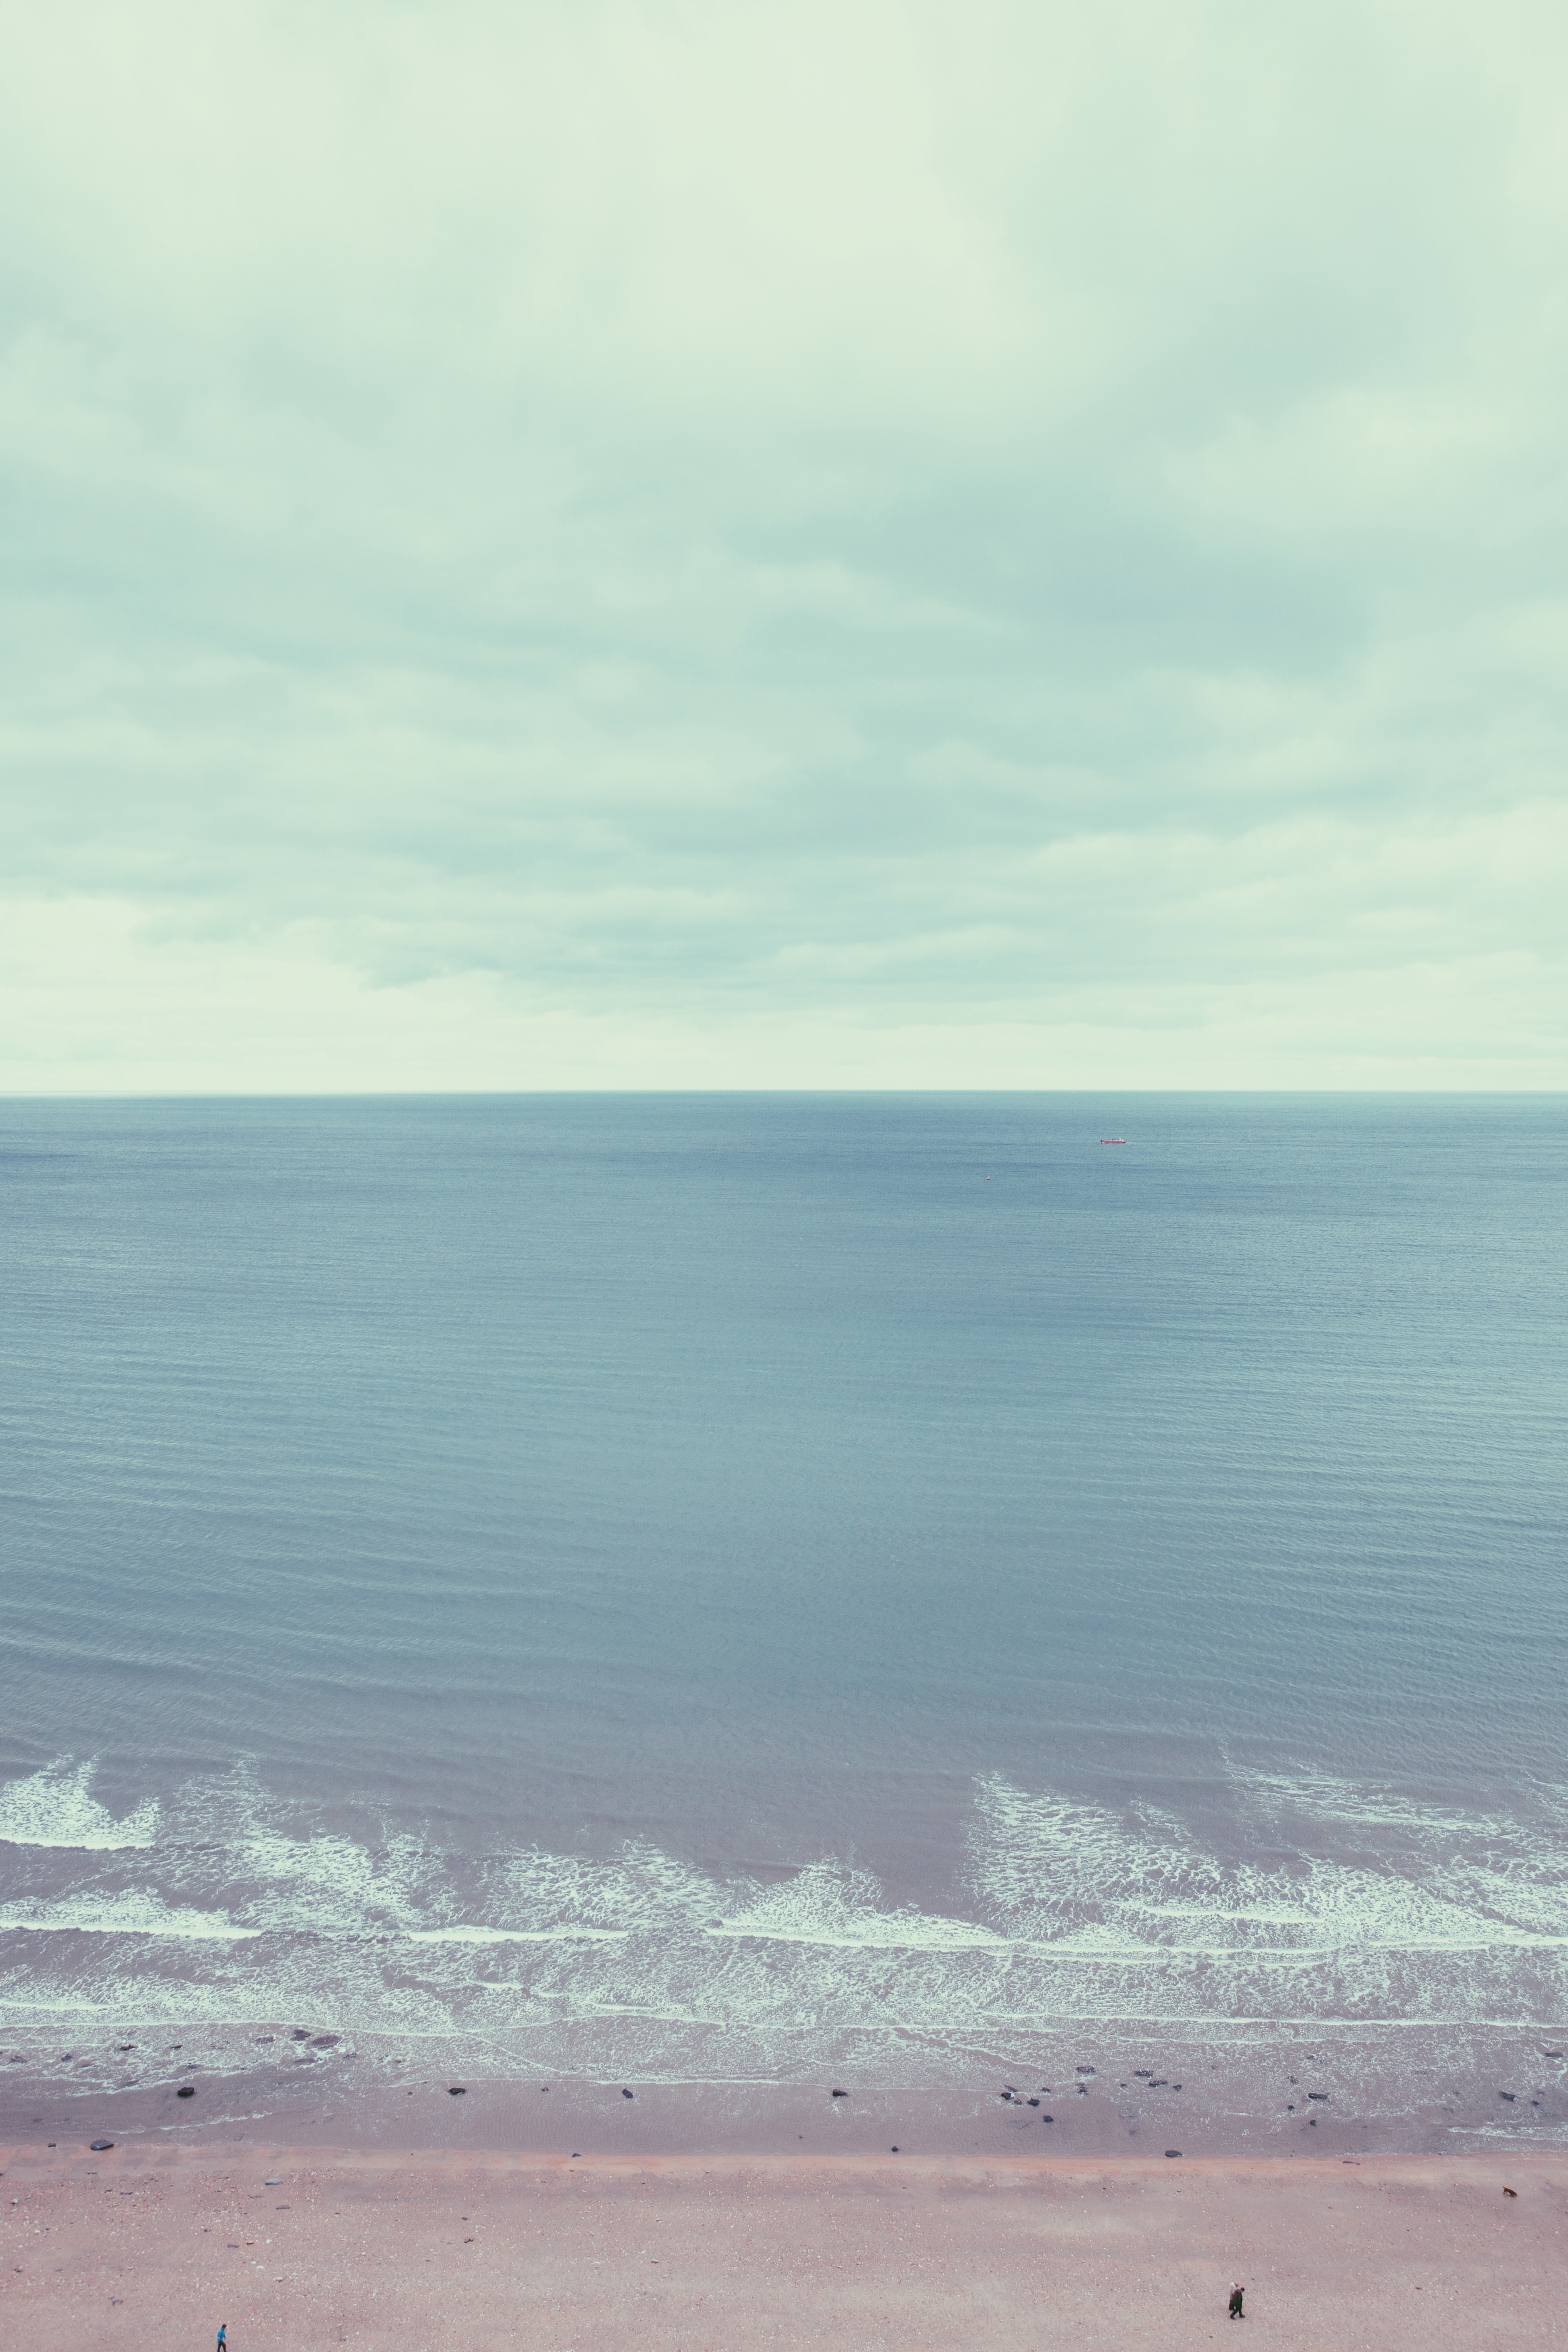
beach, sea, coast, sand, ocean, horizon, cloud, sky, morning, shore, wave, bay, body of water, atmospheric phenomenon, wind wave